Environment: real
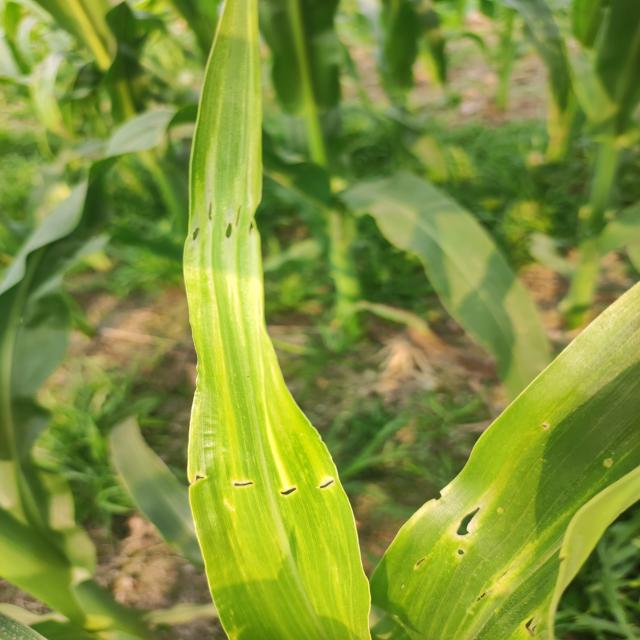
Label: fall_armyworm